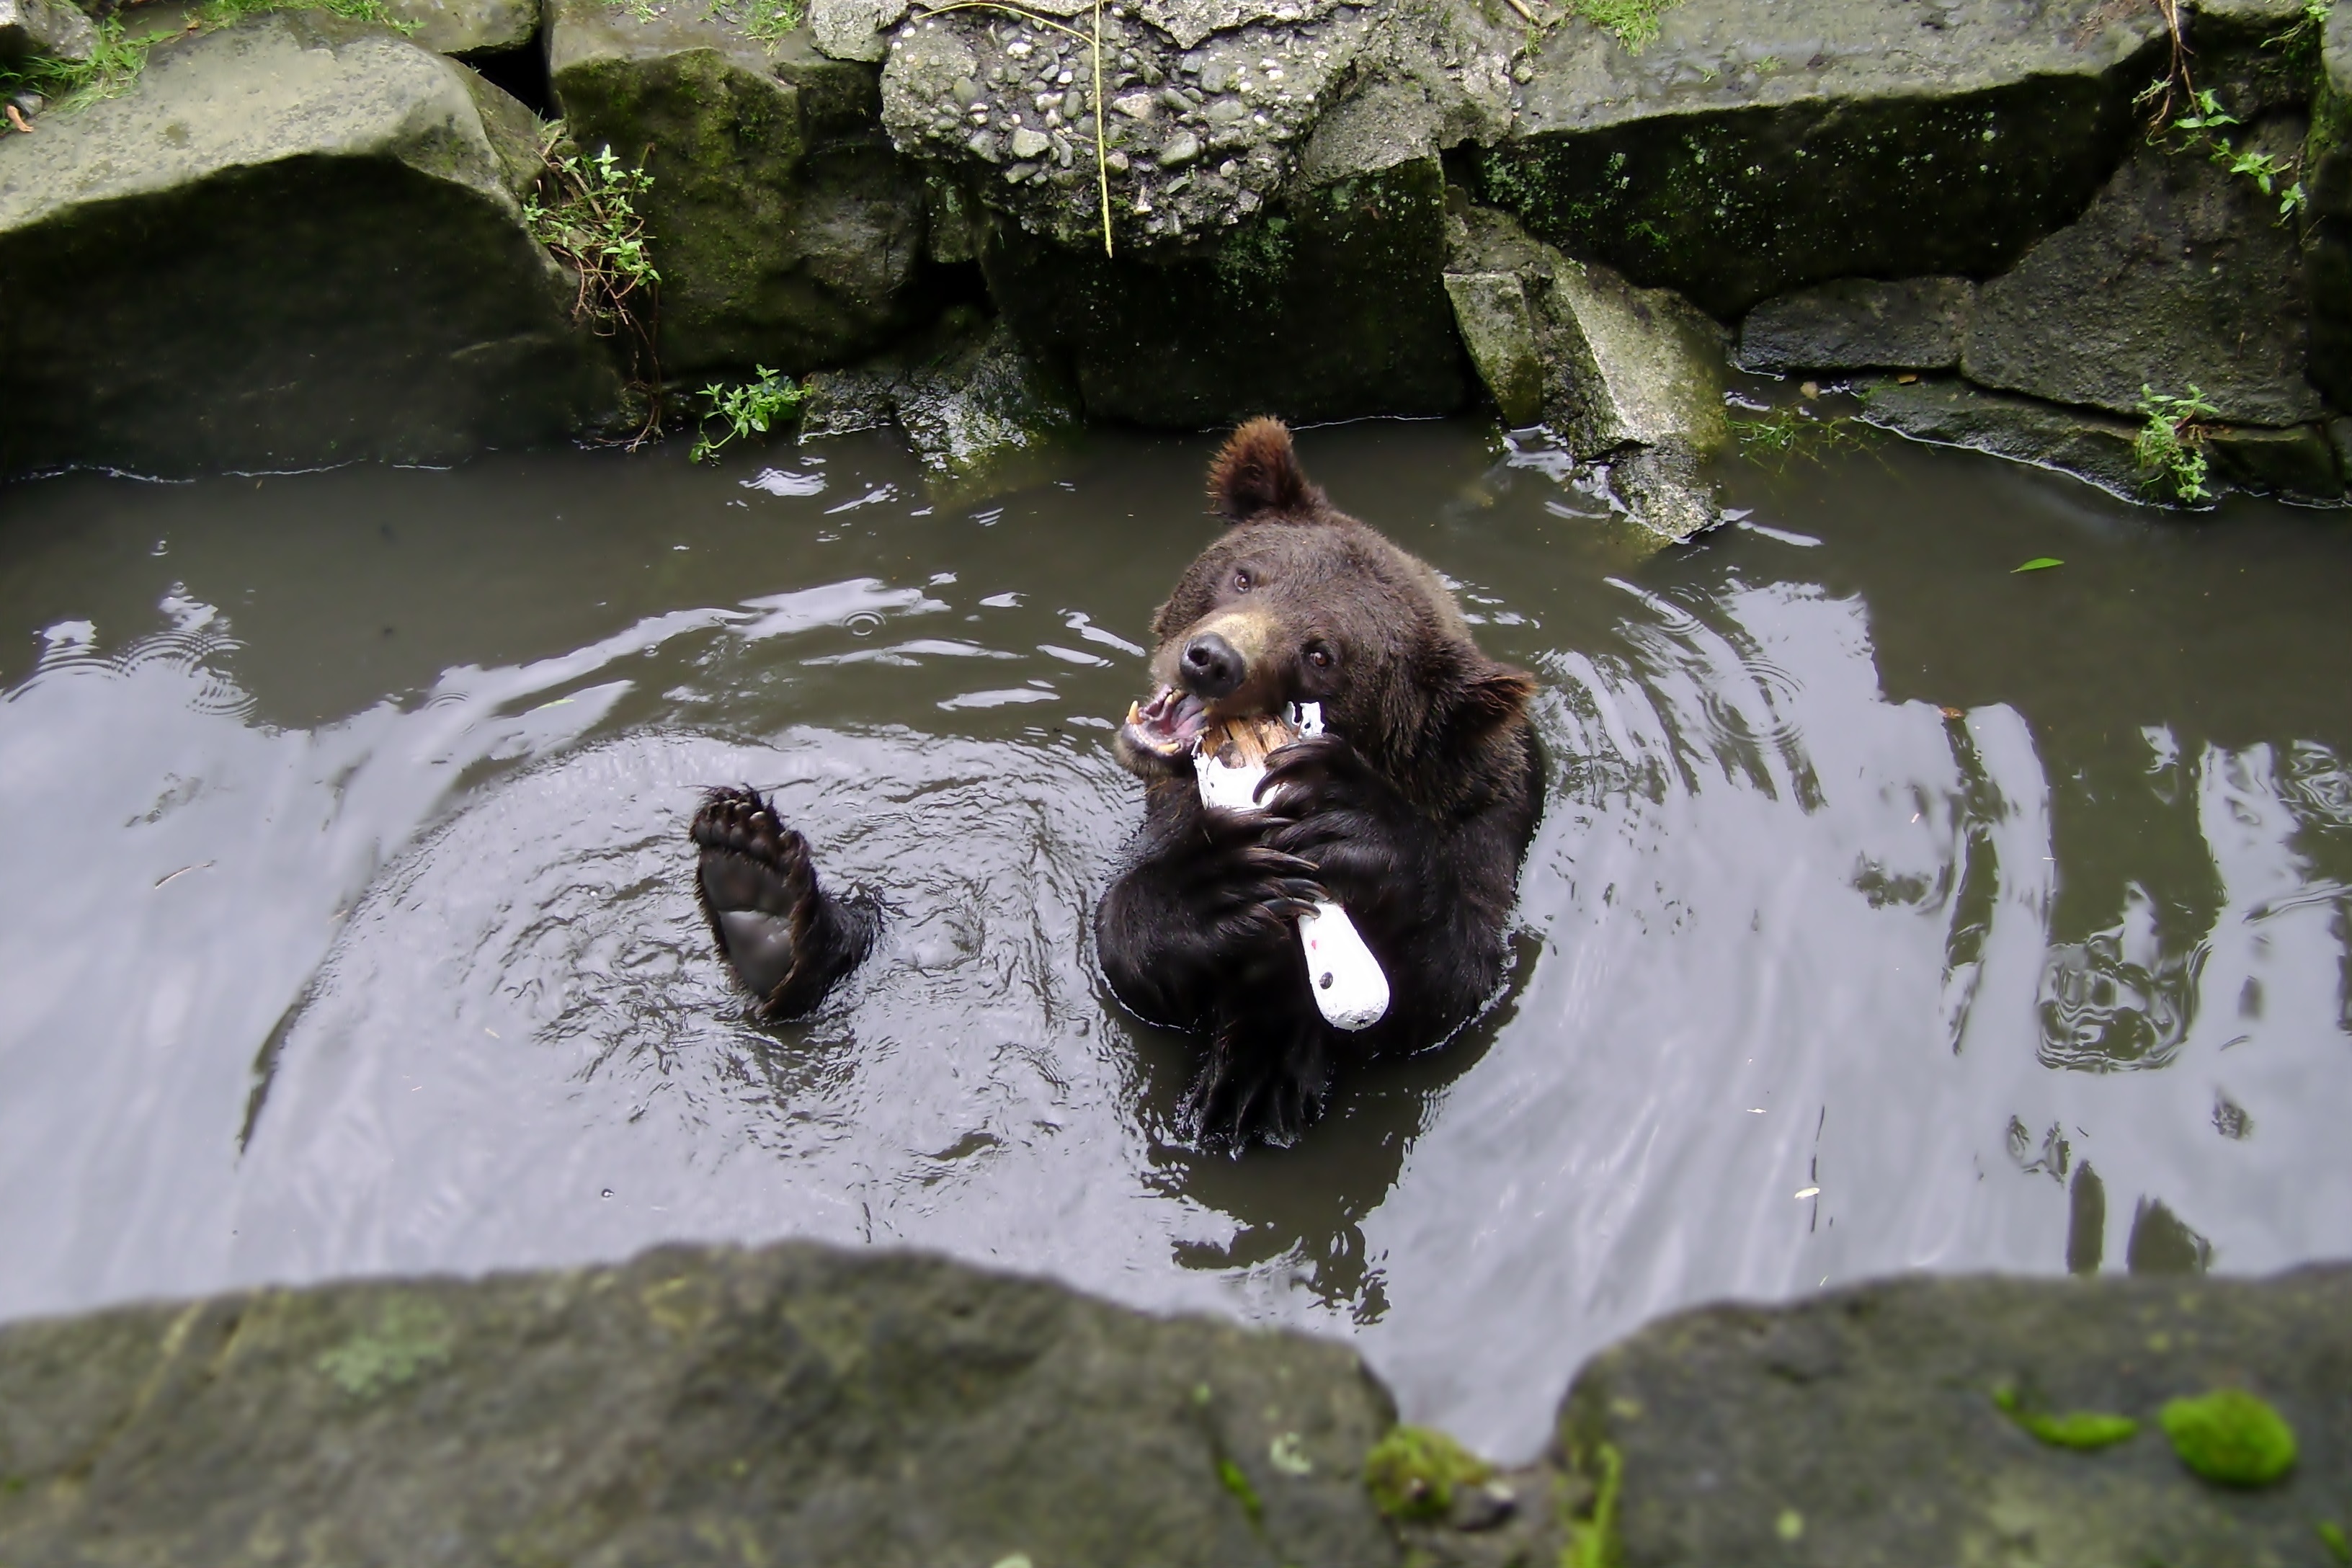
water, nature, animal, bear, wildlife, zoo, mammal, fauna, otter, the bear, mustelidae